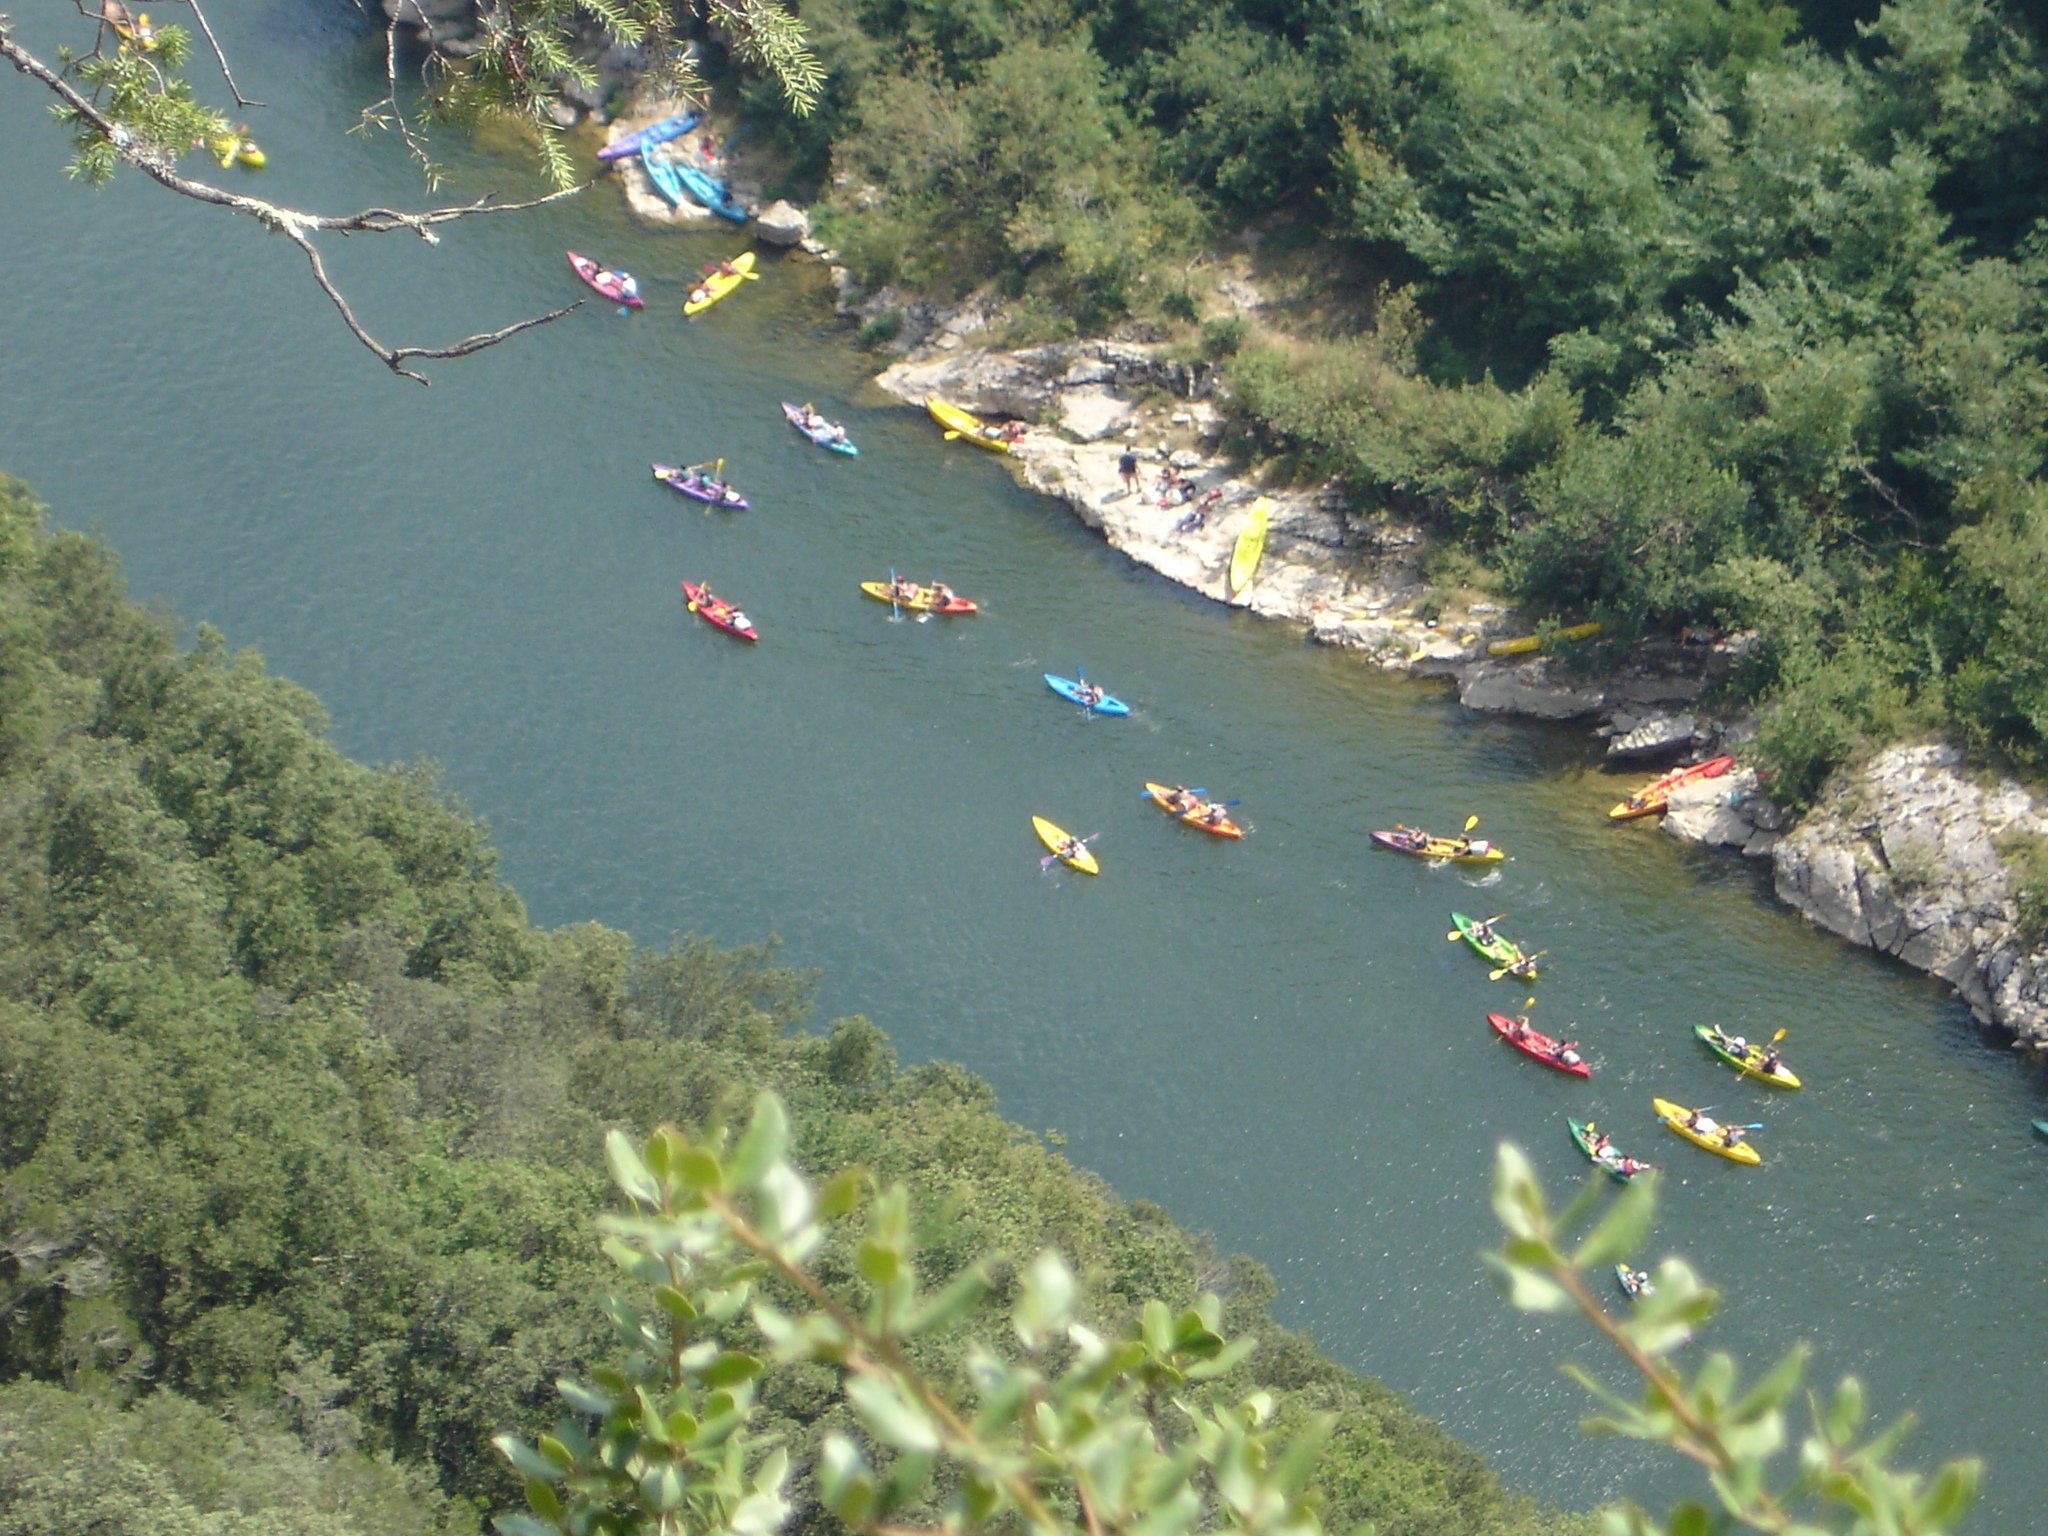
water, adventure, river, france, boot, paddle, holiday, bay, extreme sport, terrain, sports, boating, ardeche, canoeing, paddler, canoeist, geological phenomenon